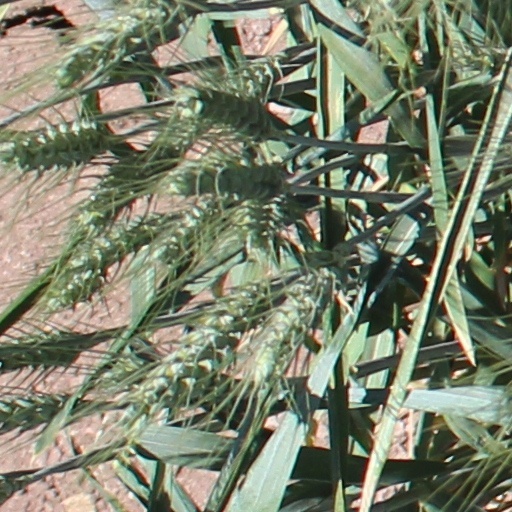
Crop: wheat